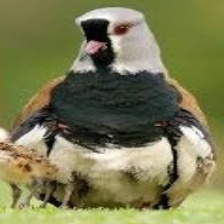
Species: ANDEAN LAPWING
Scientific name: VANELLUS RESPLENDENS